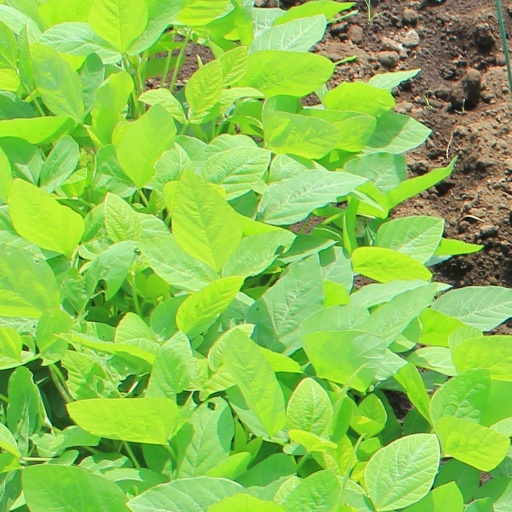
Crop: soybean